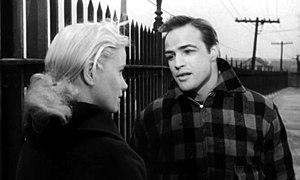
Sur les quais est un film américain réalisé par Elia Kazan, sorti en 1954.
Arthur Eugene « Gene » Milford est un monteur, producteur et réalisateur américain, né le 19 janvier 1902 à Lamar, mort le 23 décembre 1991 à Santa Monica.